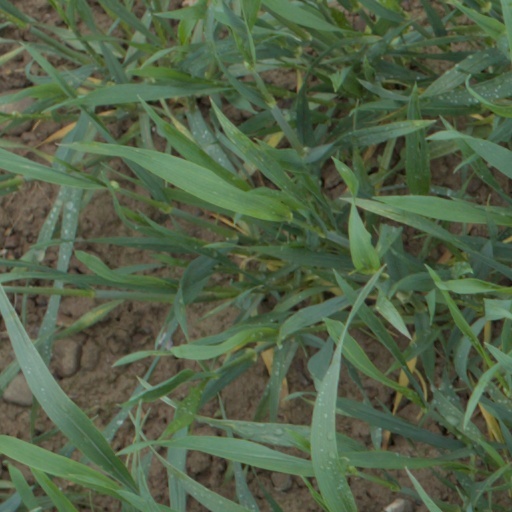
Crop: wheat